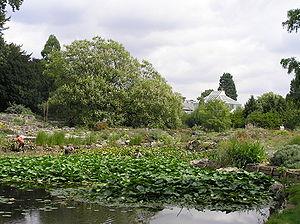
Le jardin botanique de l'Université de Cambridge est un jardin botanique situé à Cambridge au Royaume-Uni. D'une superficie de 16 hectares, il est situé entre le centre-ville et la gare de Cambridge.